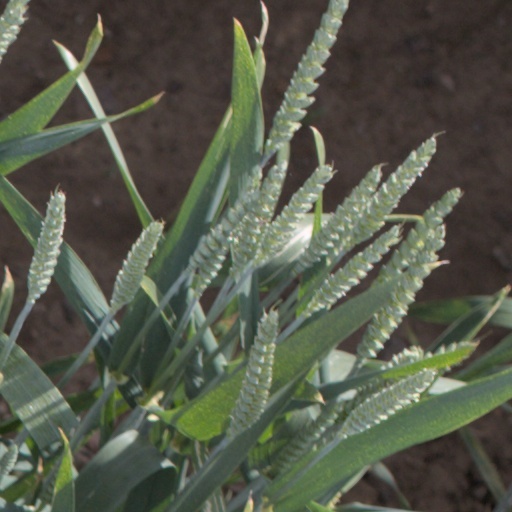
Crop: wheat